Hösbach

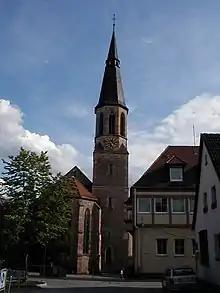
"St. Michael" parish church

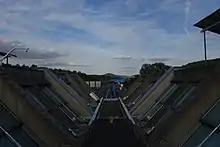
View from Mühlstraße to east above the overhead noise barrier of Bundesautobahn 3; the mountain at the horizon is called "Bischlingsberg" (Sailauf, 375 m).

Besides its location right next to the major highway A3 (which between Goldbach and Hösbach has been hidden under a Noise barrier to reduce noise pollution), Hösbach is also located on the Bundesstrasse 26. Moreover, the municipal territory is also crossed by the Main–Spessart railway with a station at Hösbach-Bahnhof.